Captaincy General of Chile

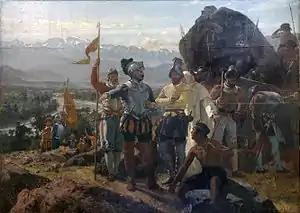
Founding of Santiago in 1541.

In 1536 Diego de Almagro formed the first expedition to explore the territories to the south of the Inca Empire, which had been granted to him as the Governorship of New Toledo. After Almargo's death, Pedro de Valdivia solicited and was granted in 1539 the right to explore and conquer the area with Francisco Pizarro's approval. Valdivia founded the city of Santiago del Nuevo Extremo and a few months later its "cabildo" (municipal council) appointed him governor and Captain General of New Extremadura on June 11, 1541. Other cities founded during Valdivia's administration were Concepción in 1550, La Imperial in 1551, Santa María Magdalena de Villa Rica and Santa María la Blanca de Valdivia in 1552, and the following year Los Confines and Santiago del Estero on the eastern side of the Andes. In 1553 Valdivia also founded a series of forts for protection of the settled areas: San Felipe de Araucan, San Juan Bautista de Purén and San Diego de Tucapel. After Valdivia's death that same year, these last forts, Villarica and Concepcion were lost. they were recovered following the war with Lautaro and Caupolicán. Following the defeat of the Mapuche by García Hurtado de Mendoza, settlements continued to grow and more cities were founded: Cañete de la Frontera on the site of the former Fort San Diego de Tucapel and Villa de San Mateo de Osorno in 1558, San Andrés de Angol in 1560, Ciudad de Mendoza del Nuevo Valle de La Rioja in 1561, San Luis de Loyola Nueva Medina de Rioseco and San Juan de la Frontera in 1562, and Santiago de Castro in 1567. Martín García Óñez de Loyola founded a last city south of the Bio Bio River, Santa Cruz de Coya, in 1595.